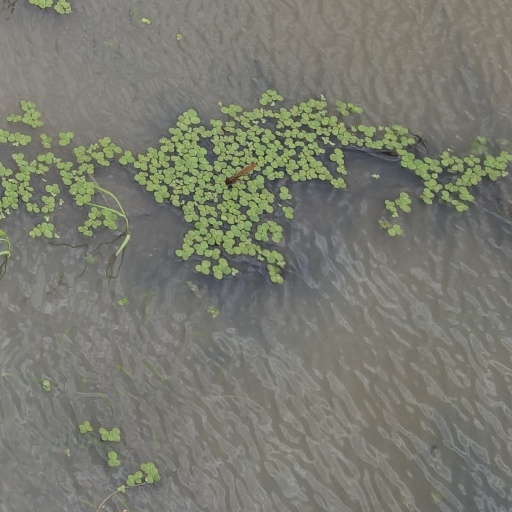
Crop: rice